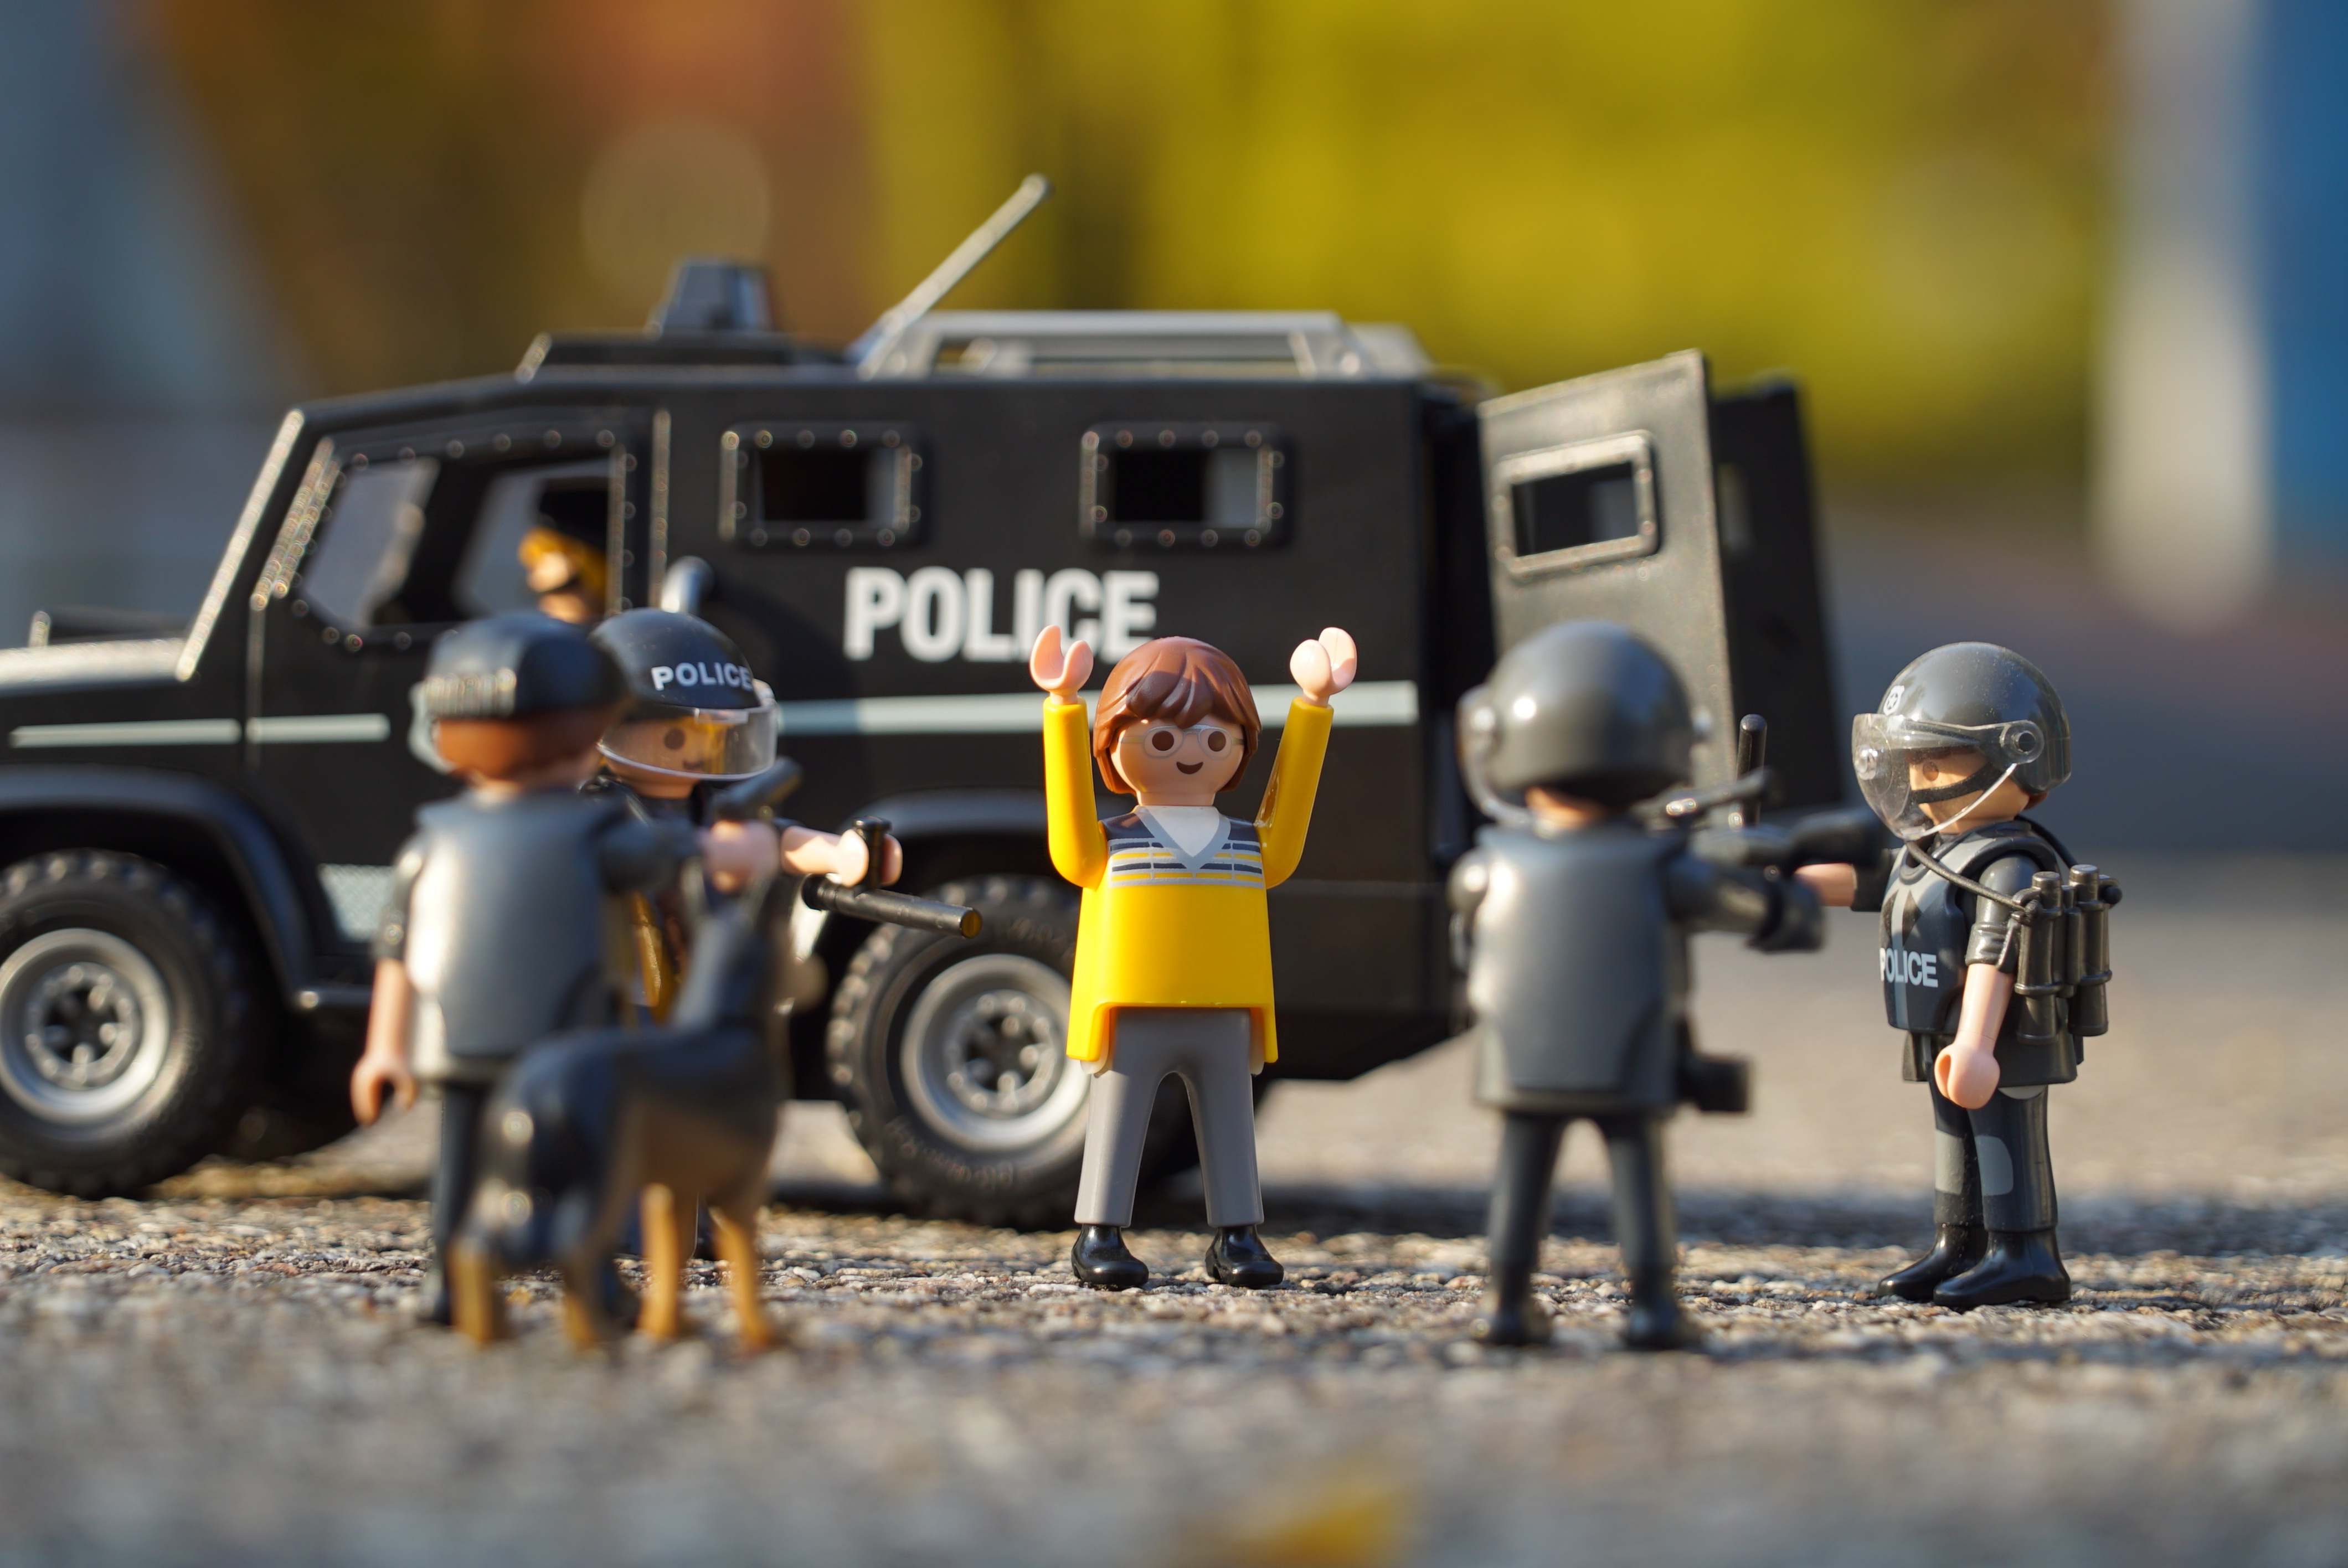
vehicle, toy, playmobil, police, swat, roundup, hoo, raider, suppressors, the arrest